Gimsøy Church

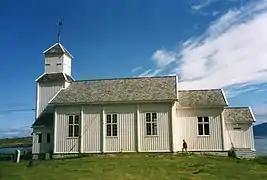
View of the church

Gimsøy Church is a parish church of the Church of Norway in Vågan Municipality in Nordland county, Norway. It is located in the village of Gimsøysand on the island of Gimsøya. It is the main church for the "Gimsøy og Strauman" parish which is part of the Lofoten prosti (deanery) in the Diocese of Sør-Hålogaland. The white, wooden church was built in a long church style in 1876 using plans drawn up by the architect Carl J. Bergstrøm. The church seats about 300 people.